Larry Johnson (running back)

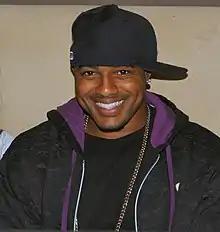
Johnson in 2006

Larry Alphonso Johnson Jr. (born November 19, 1979) is an American former professional football player who was a running back in the National Football League (NFL). He played college football for the Penn State Nittany Lions, winning the Maxwell Award and earning unanimous All-American honors in 2002. He was selected by the Kansas City Chiefs in the first round of the 2003 NFL draft, and also played for the Cincinnati Bengals, the Washington Redskins, and the Miami Dolphins.